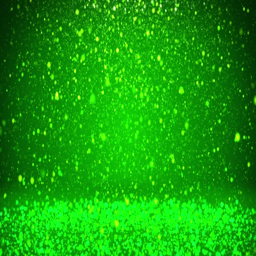
shiny green particles or glitters fall and settle on the rotating surface .